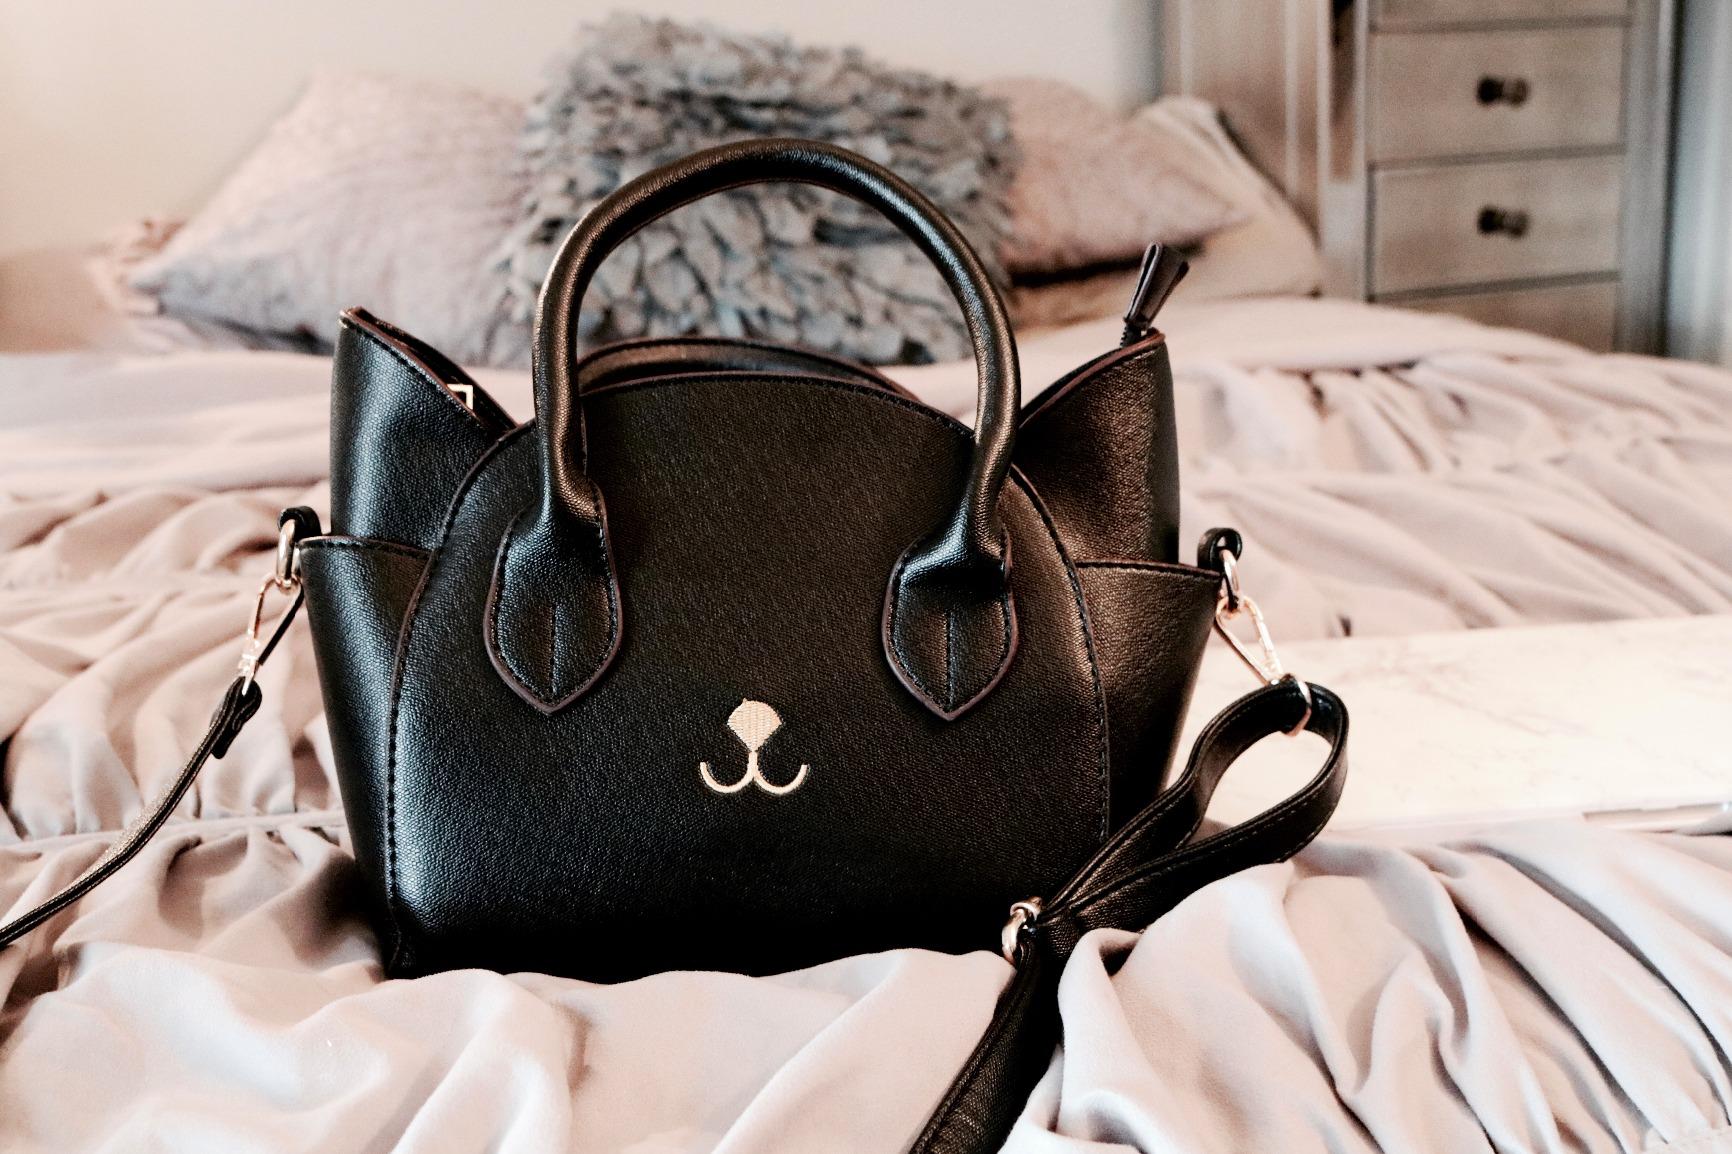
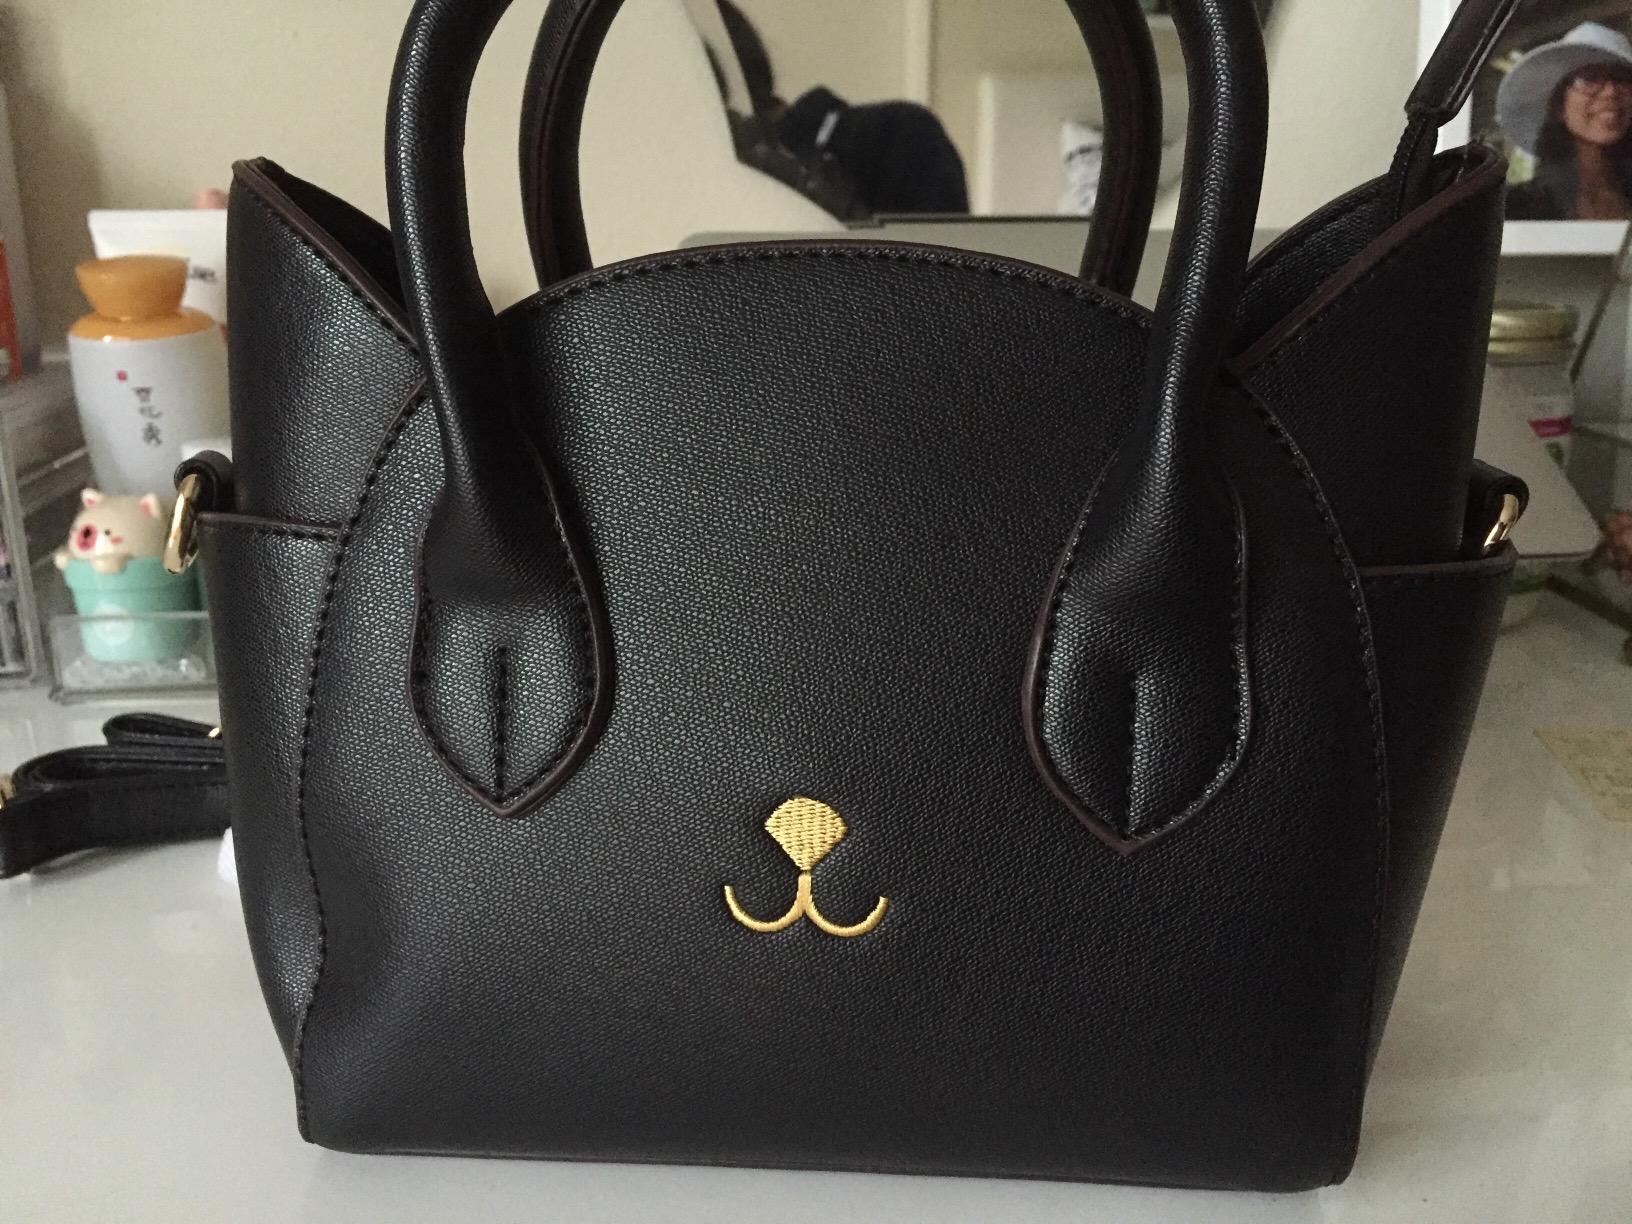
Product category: accessories_handbag
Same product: yes